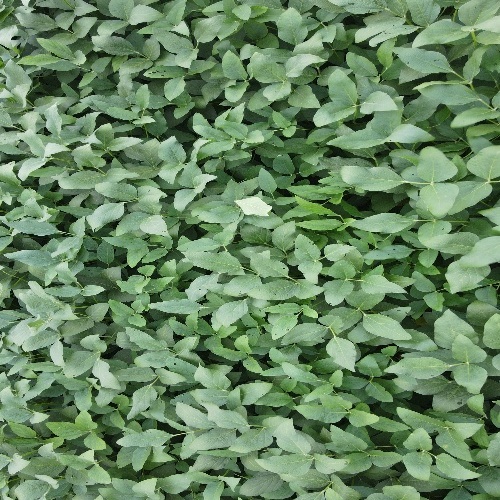
Label: Diabrotica_speciosa